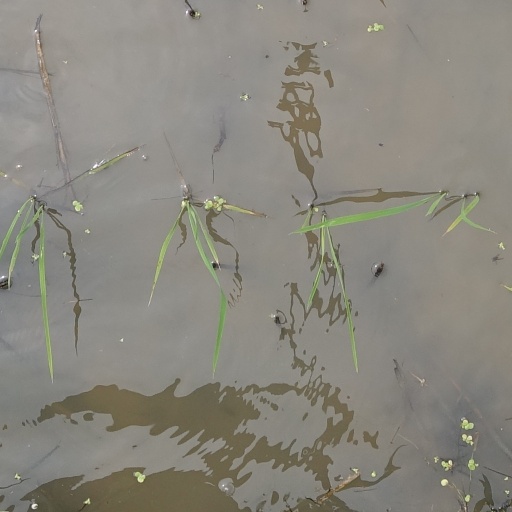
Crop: rice